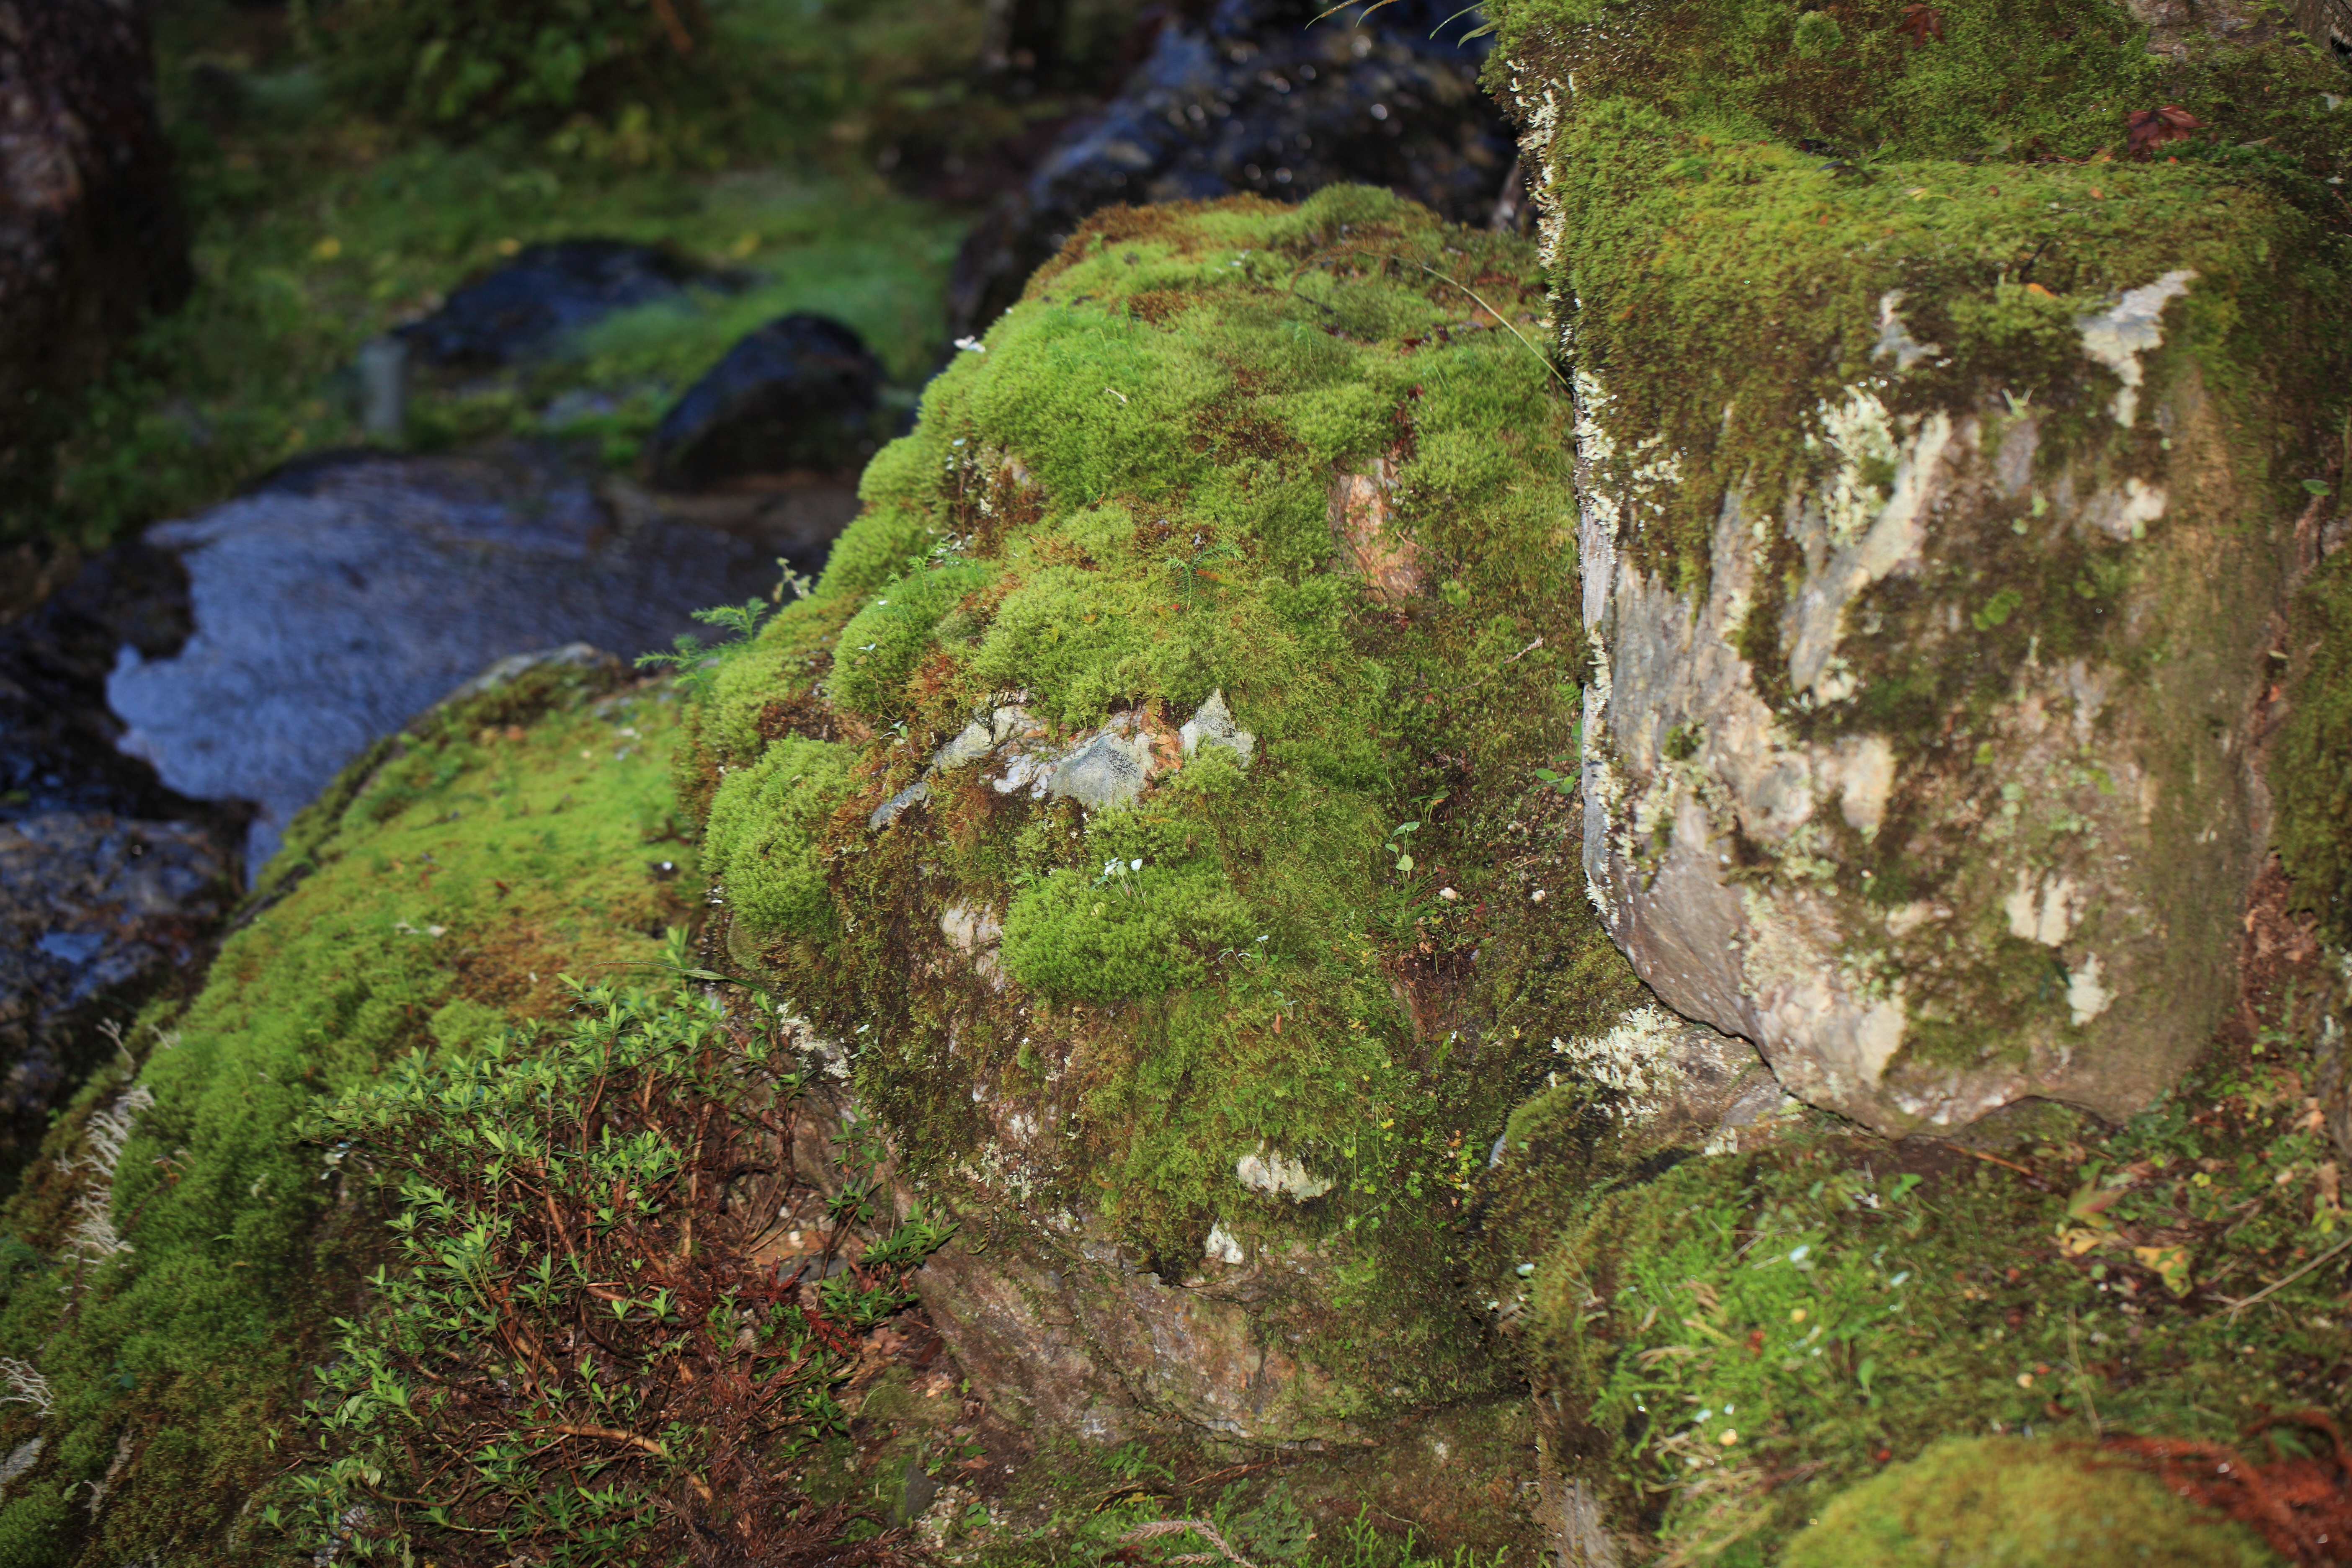
tree, forest, rock, wilderness, plant, flower, moss, stream, green, high, terrain, geology, vegetation, rainforest, ravine, boulder, tochigi, 5d, hires, woodland, habitat, markii, water feature, hi, res, resolution, kanuma, old growth forest, natural environment, woody plant, non vascular land plant